Hayden, Stone & Co.

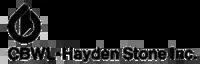
CBWL logo

In 1970, the prestigious Hayden, Stone found itself in financial trouble along with many other large securities firms. Hayden, Stone was acquired by Cogan, Berlind, Weill & Levitt (often jokingly referred to as "Corned Beef With Lettuce"), whose partners included Sandy Weill and Arthur Levitt, and renamed itself CBWL-Hayden, Stone, dropping the CBWL from the name just two years later, allowing Weill to rid himself of the "Corned Beef With Lettuce" moniker.